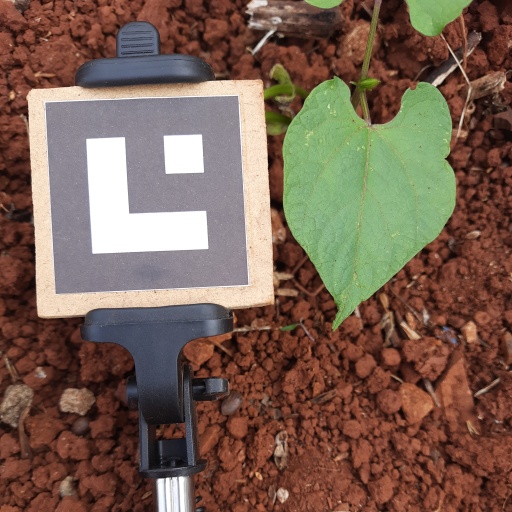
Observations: flat surface, eating holes in the edge, under shade